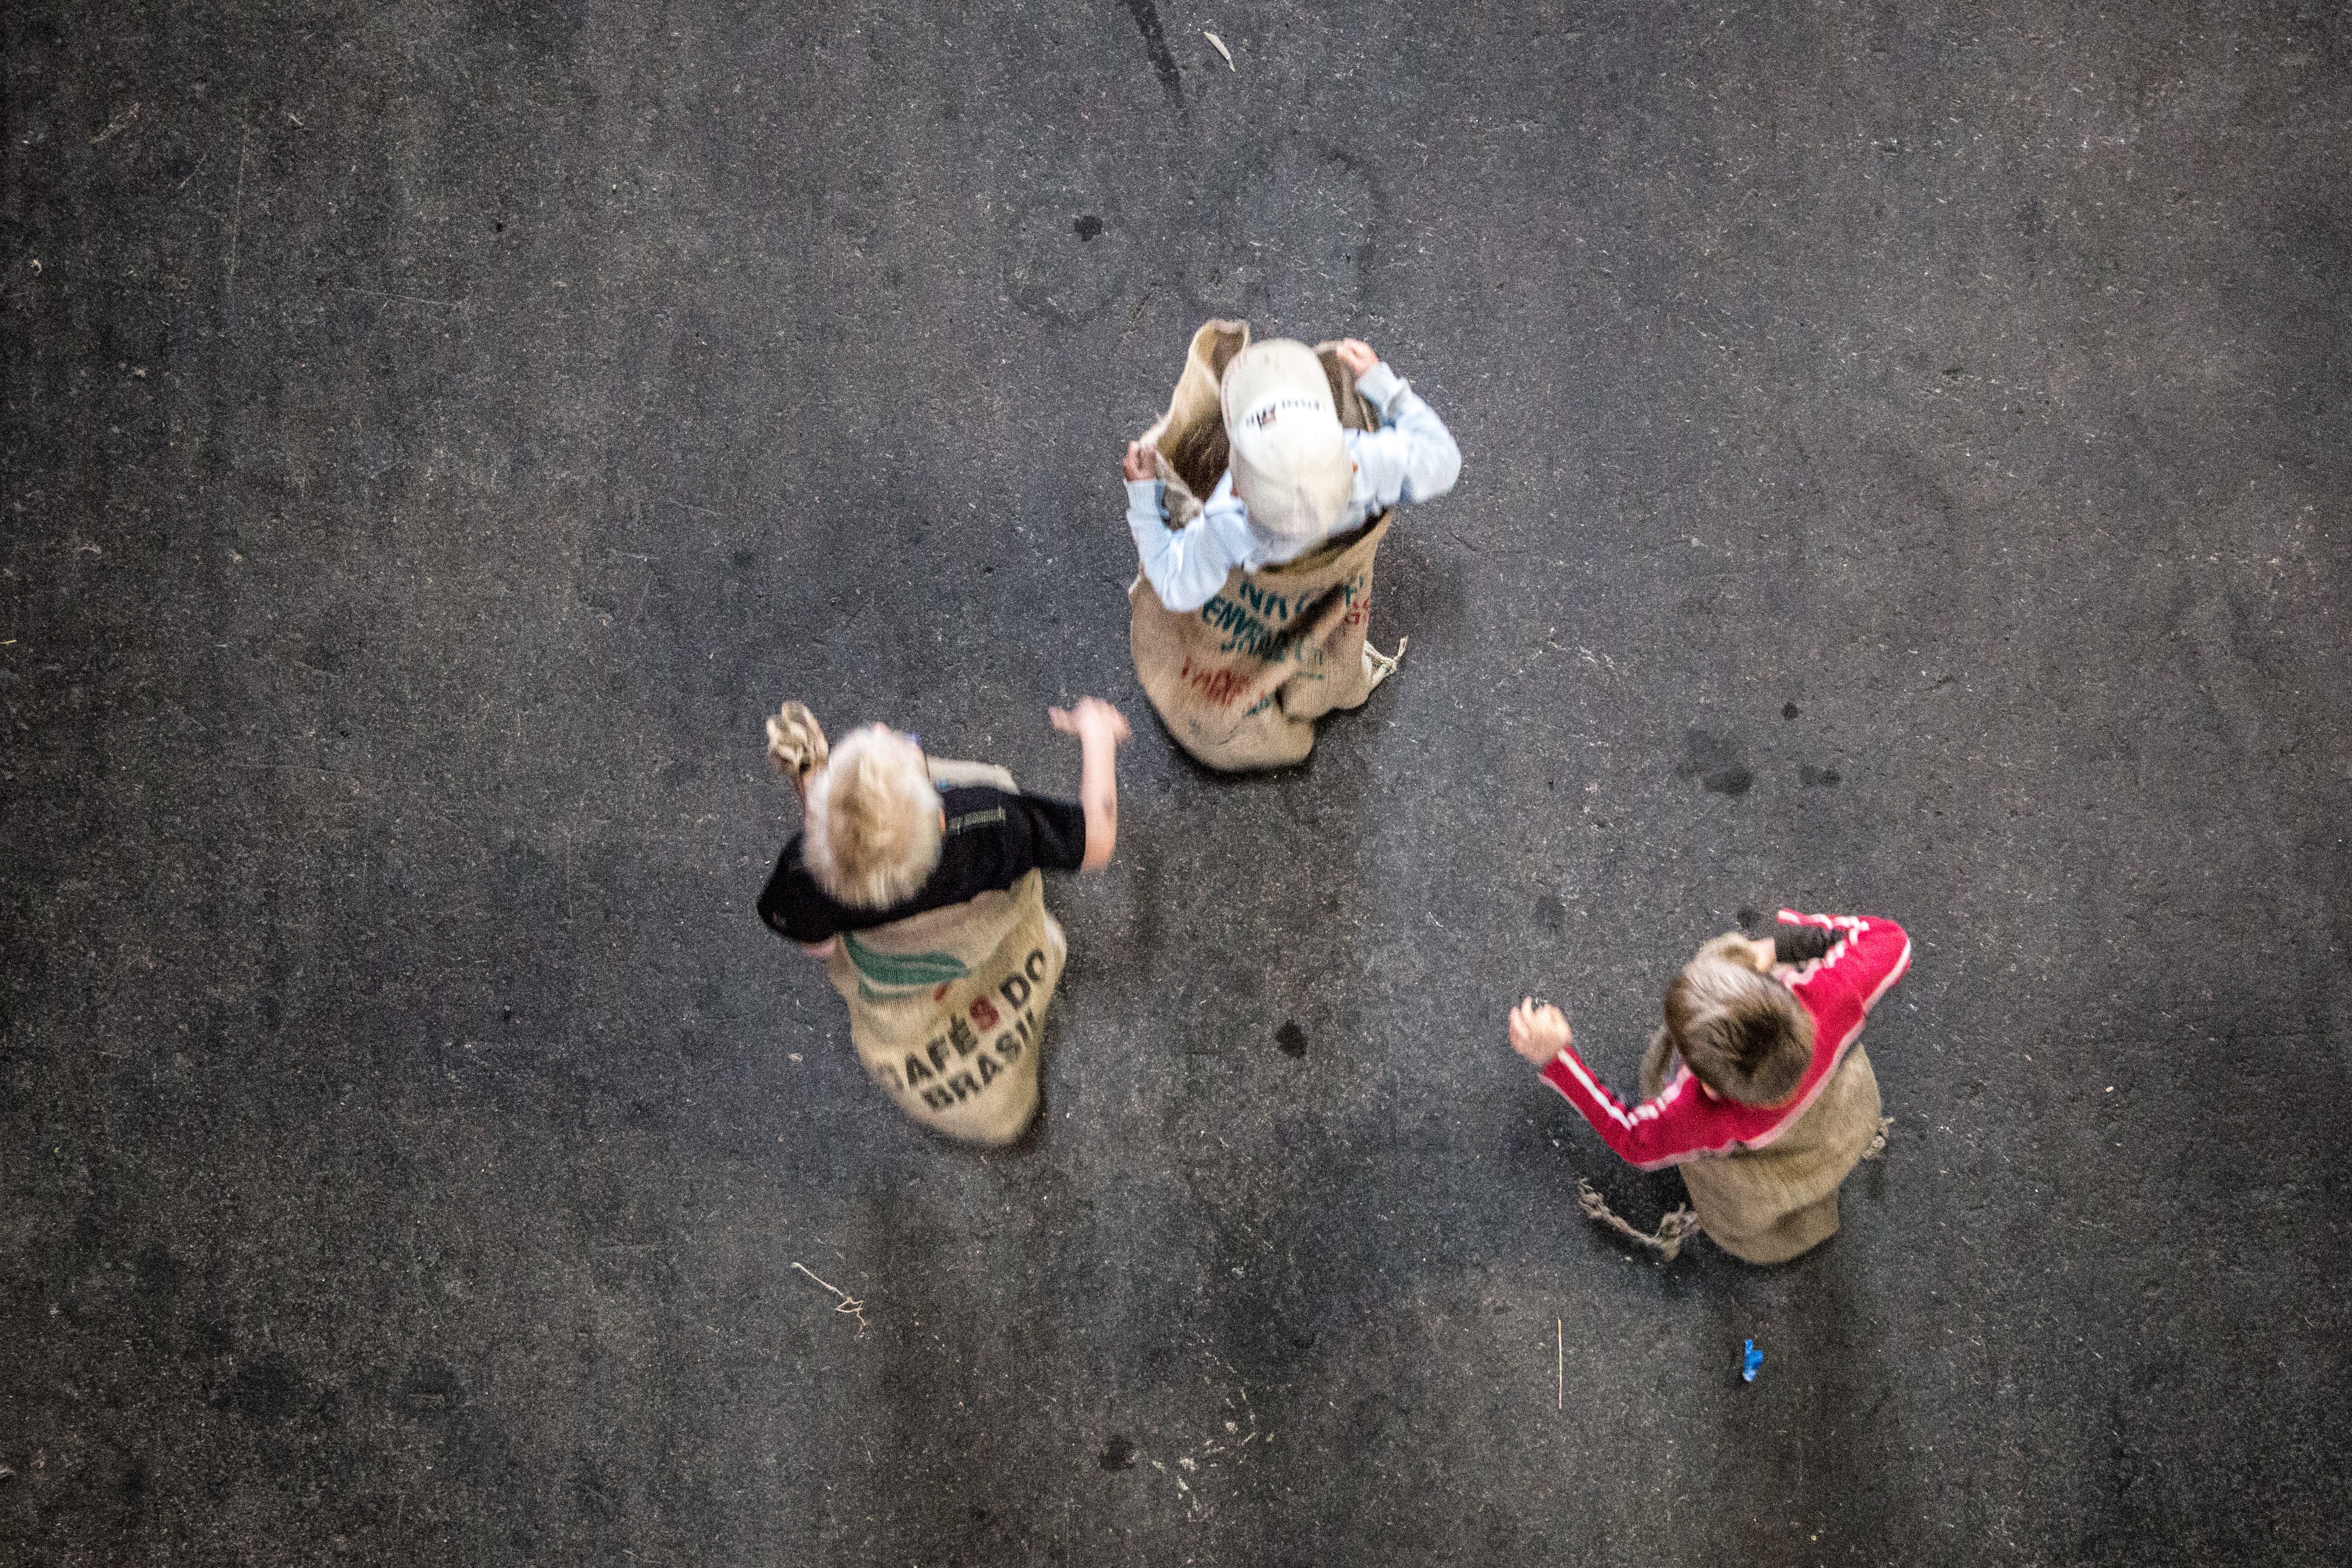
dog, dog like mammal